Invertible knot

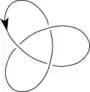
The simplest non-trivial invertible knot, the trefoil knot. Rotating the knot 180 degrees in 3-space about an axis in the plane of the diagram produces the same knot diagram, but with the arrow's direction reversed.

All knots with crossing number of 7 or less are known to be invertible. No general method is known that can distinguish if a given knot is invertible. The problem can be translated into algebraic terms, but unfortunately there is no known algorithm to solve this algebraic problem.